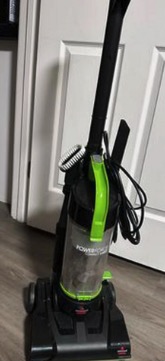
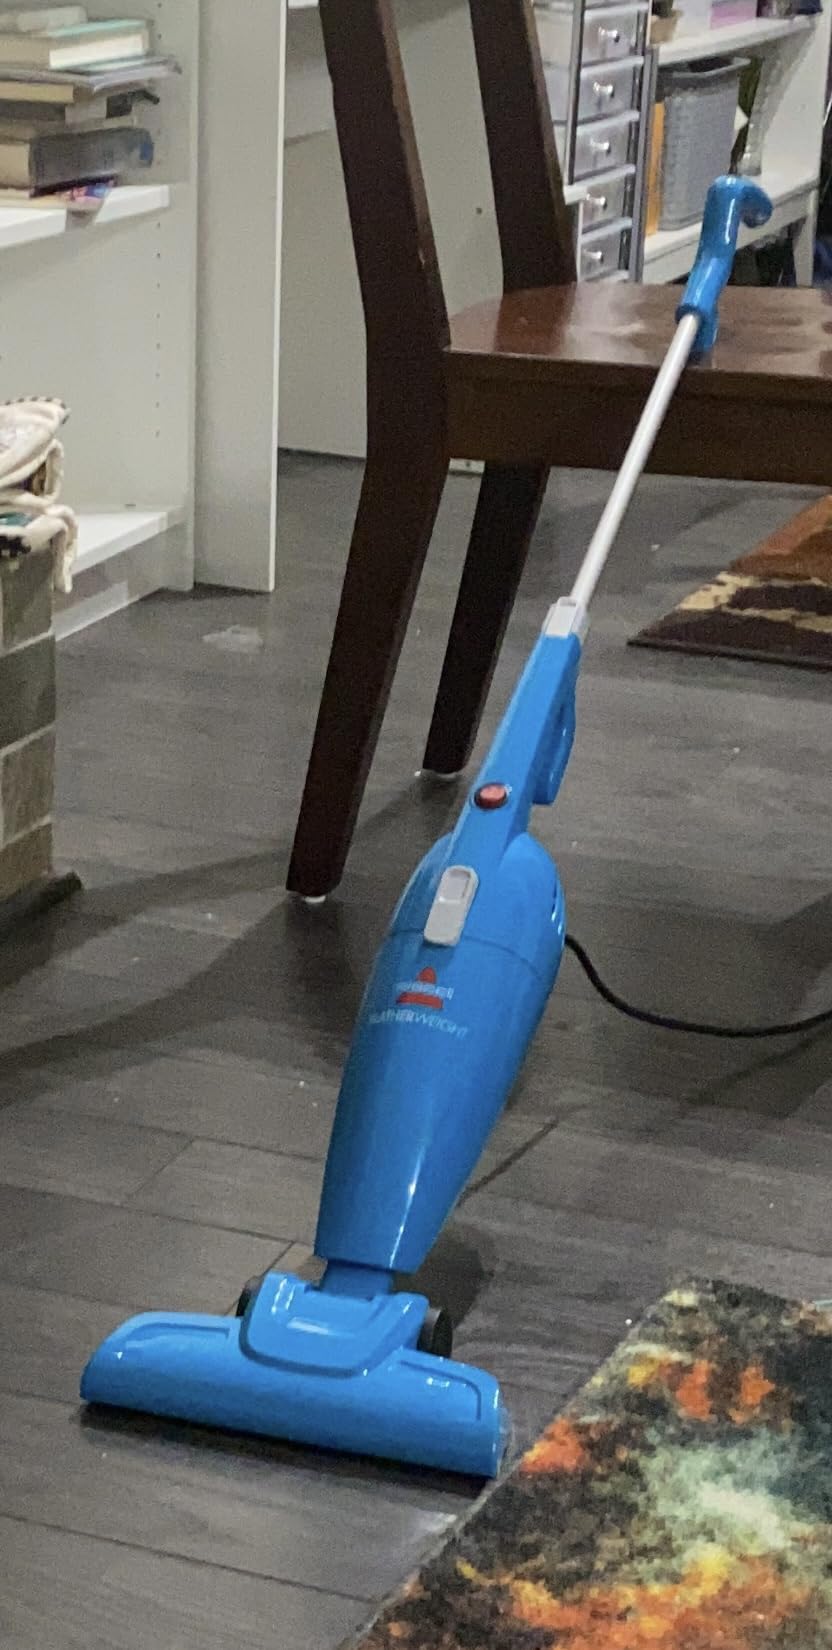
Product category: items_vacuum
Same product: no